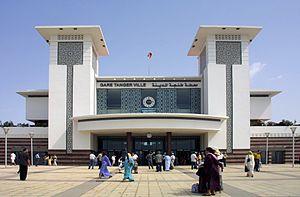
La gare de Tanger, au Maroc.
Le Maroc, ou depuis 1957, en forme longue le royaume du Maroc, autrefois l'Empire chérifien, est un État unitaire régionalisé situé en Afrique du Nord. Son régime politique est une monarchie constitutionnelle. Sa capitale est Rabat et sa plus grande ville Casablanca.
La gare de Tanger-Ville, également appelée gare de Tanger par l'Office national des chemins de fer, est une importante gare ferroviaire marocaine située à Tanger.